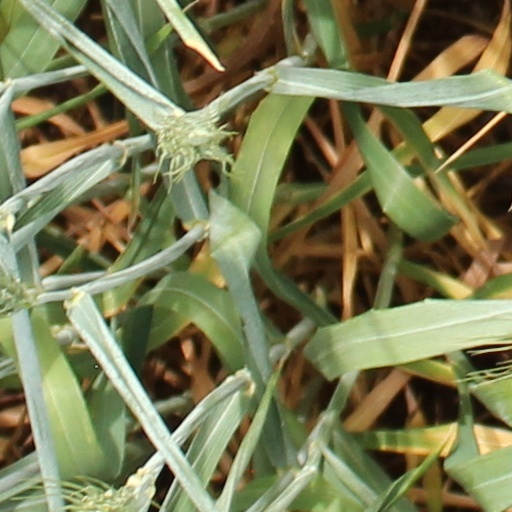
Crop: wheat